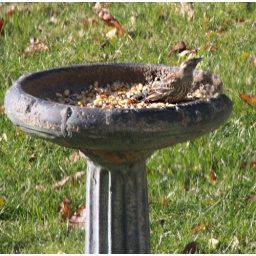
Fairly large striped bird in the feeder . I improved the lighting a bit with Photoshop Elements.No Invites please.